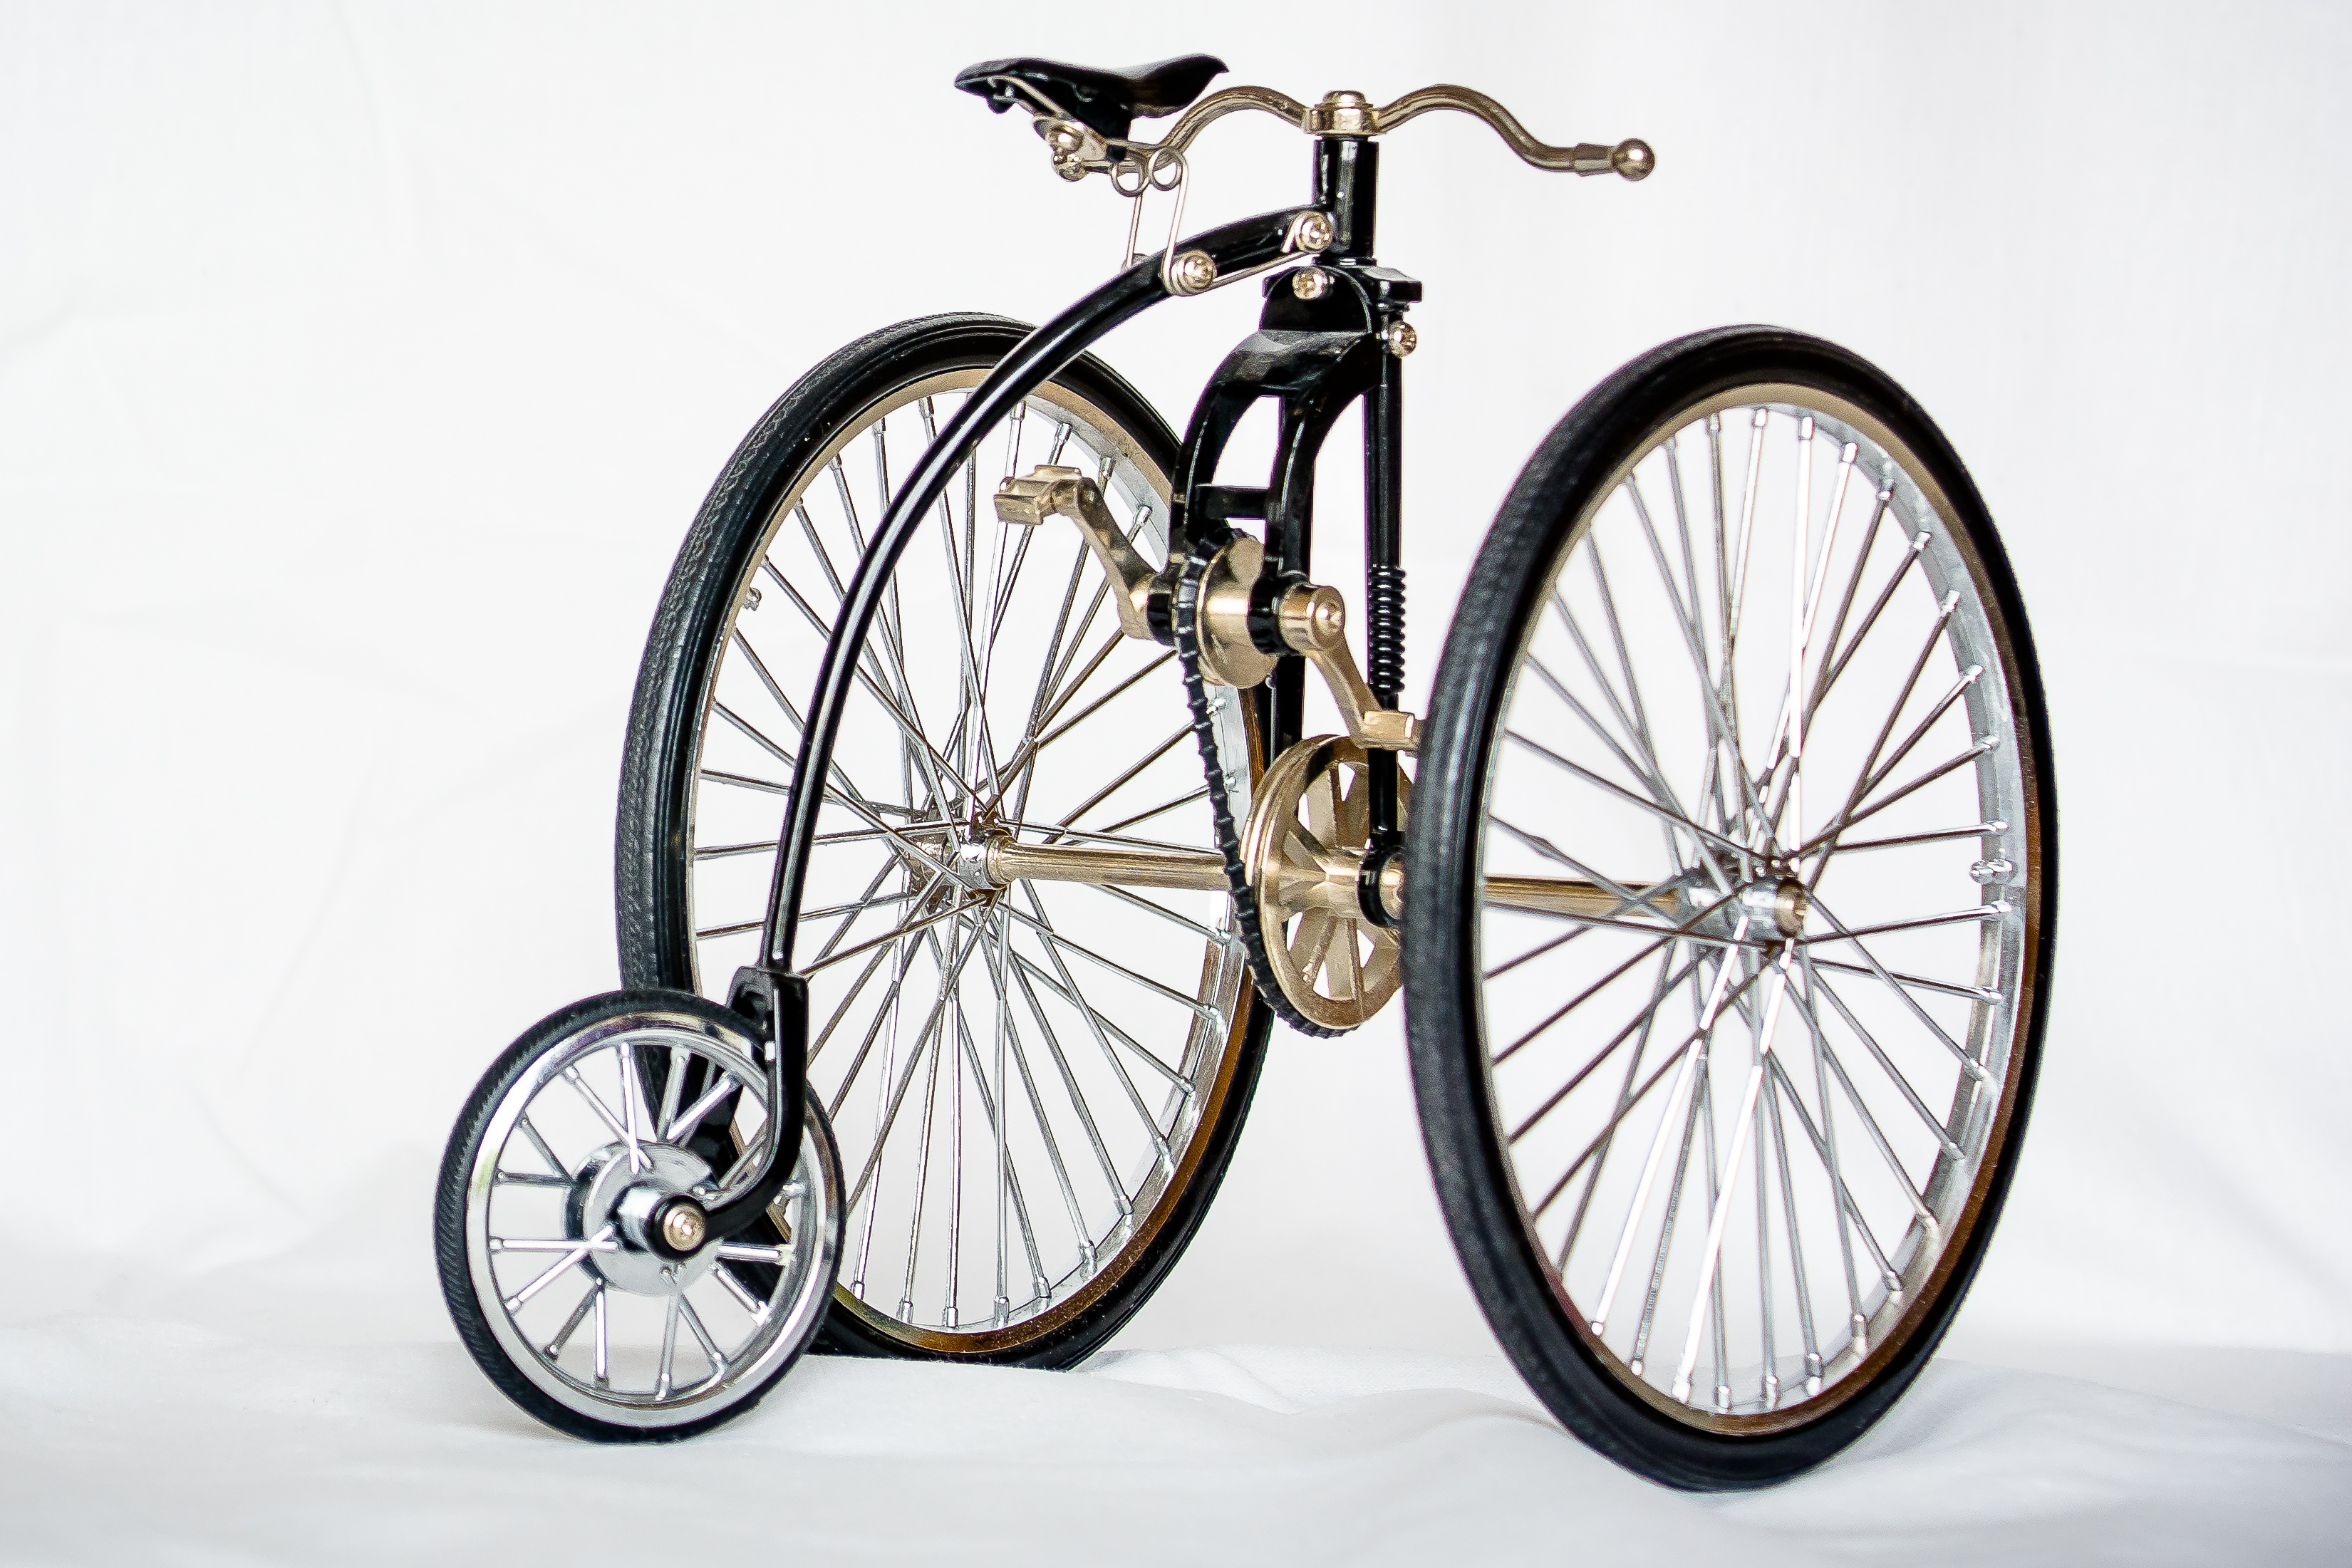
antique, wheel, old, bicycle, bike, model, vehicle, spoke, nostalgia, sports equipment, mountain bike, rim, nostalgic, bicycle frame, bicycle wheel, land vehicle, bicycle part, cyclo cross bicycle, bmx bike, road bicycle, racing bicycle, hybrid bicycle